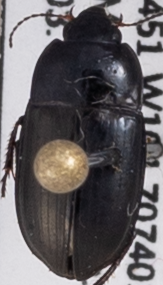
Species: Amara confusa
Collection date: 2022-05-25
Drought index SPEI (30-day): -0.17
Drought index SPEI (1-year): -1.13
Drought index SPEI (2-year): -1.28